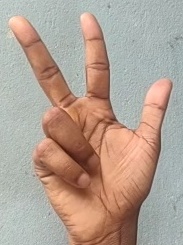
ASL sign: 3